Henry Albertson Subdivision Historic District

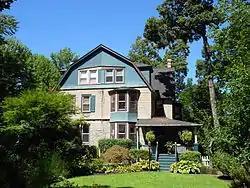
House on Greenwood, 2013

The Henry Albertson Subdivision Historic District, also known as the Henry Albertson Plan and Henry Albertson Property, is an historic subdivision and national historic district which is located in Lansdowne, Delaware County, Pennsylvania.